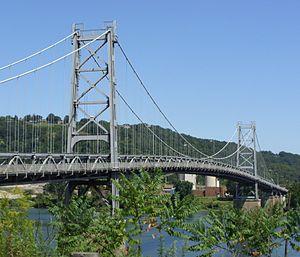
Cet article a pour vocation de présenter une liste de ponts remarquables aux États-Unis, soit par leurs caractéristiques dimensionnelles, soit par leur intérêt architectural ou historique.